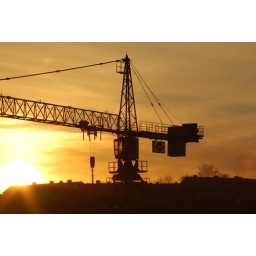
Sunset behind a building site, shot from my balcony in Cork, December 2006